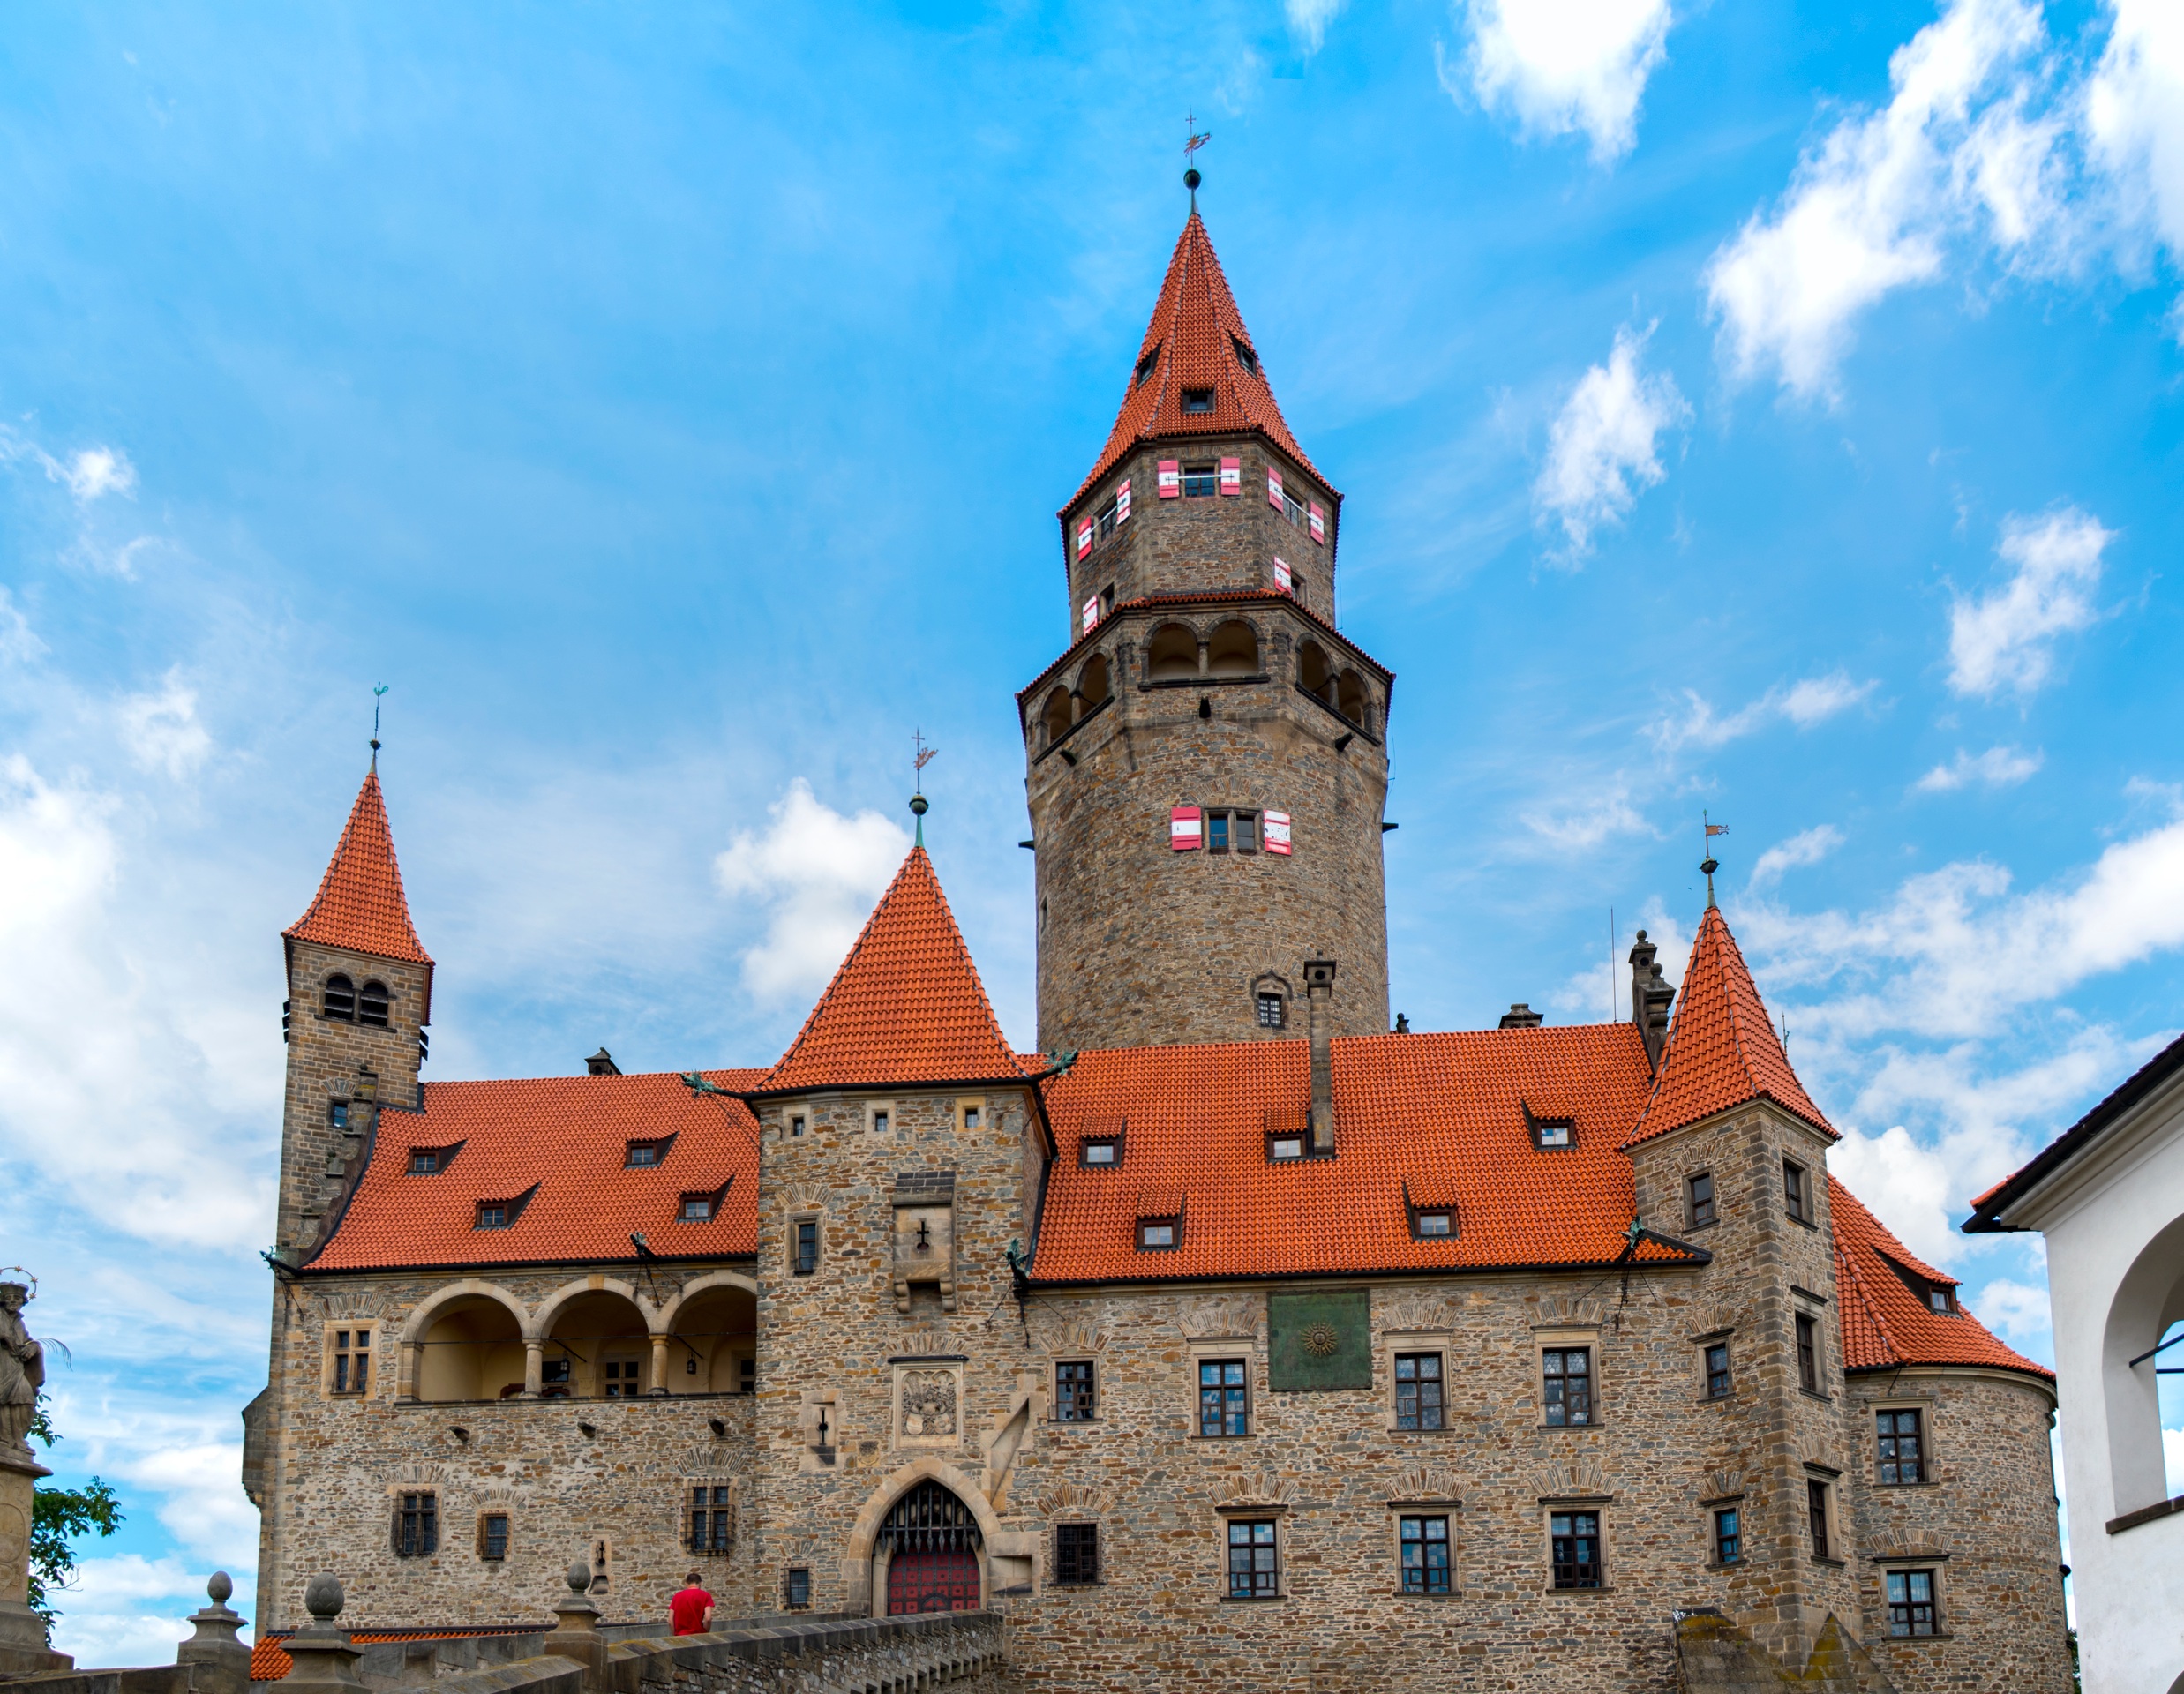
town, building, chateau, tower, castle, church, place of worship, bell tower, steeple, monastery, middle ages